Josef František

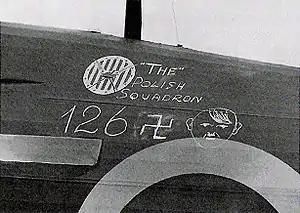
František's 17 aerial victories greatly helped No. 303 Squadron to become the highest-scoring Royal Air Force (RAF) squadron in the Battle of Britain.

An unruly pilot, he was seen by his commanding officers as a danger to his colleagues when flying in formation. His British CO, Squadron Leader Ronald Kellett, offered to get František transferred to a Czech squadron. František, perhaps due to his clash with the Czechoslovak air attaché in Paris, chose to stay with his Polish colleagues. As all pilots were valuable, a compromise was reached whereby František was allotted a "spare" aircraft so he could fly as a "guest" of the squadron as and when he wanted. Thus František fought his own private war – accompanying the squadron into the air and peeling off to fly a lone patrol over Kent, patrolling in the area through which he knew the German aircraft being intercepted would fly on their way back to base, possibly damaged and low on fuel and ammunition.